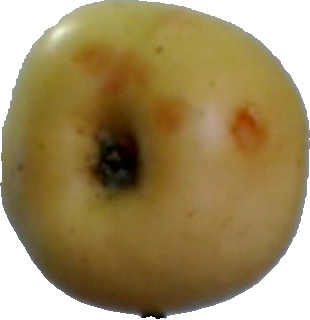
Label: apple_6